Ephraim McLean Brank

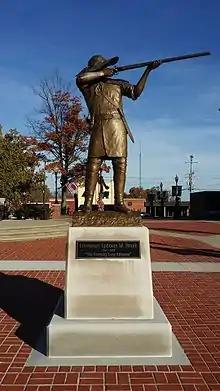
Memorial statue of Ephraim McLean Brank, "The Kentucky Long Rifleman," by Raymond Graf. Erected 2014 on grounds of Muhlenberg County Courthouse, Greenville, KY by state and local leaders.

At the outbreak of the War of 1812, three companies from Muhlenberg County were raised. Brank was commissioned a lieutenant in a company raised by his uncle, Alney McLean, that enlisted on November 20, 1814. Brank's unit participated in the January 8, 1815 Battle of New Orleans, serving under General Andrew Jackson and was active until May 20, 1815.